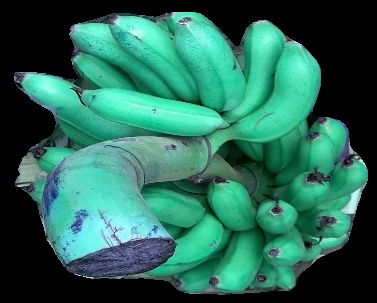
Variety: rasbale
Grade: grade1